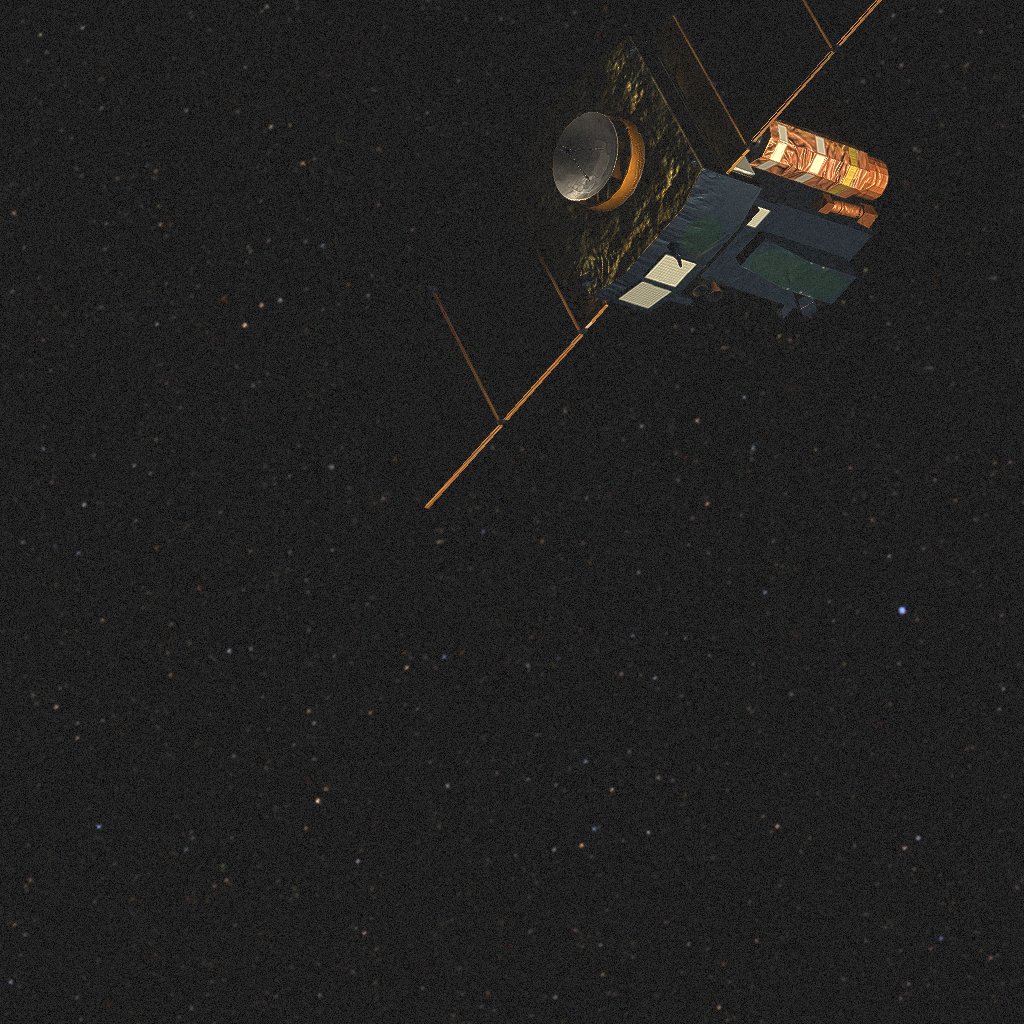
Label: soho